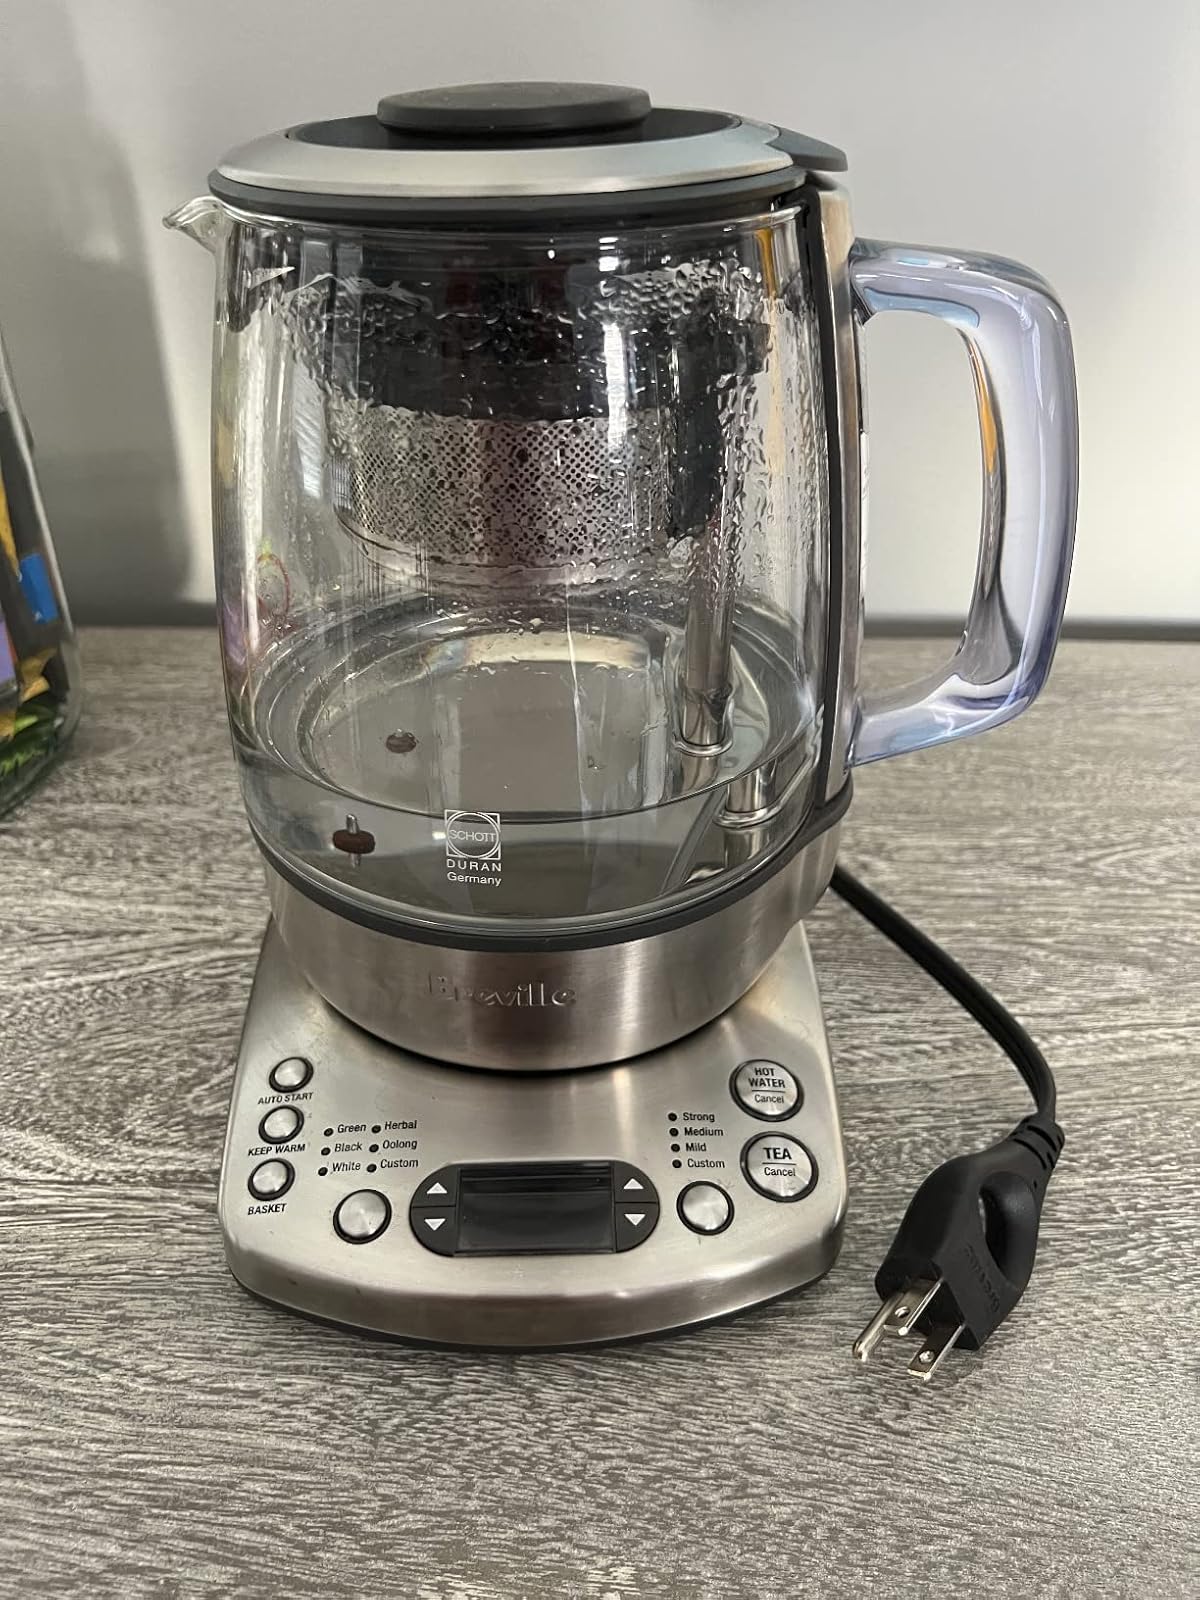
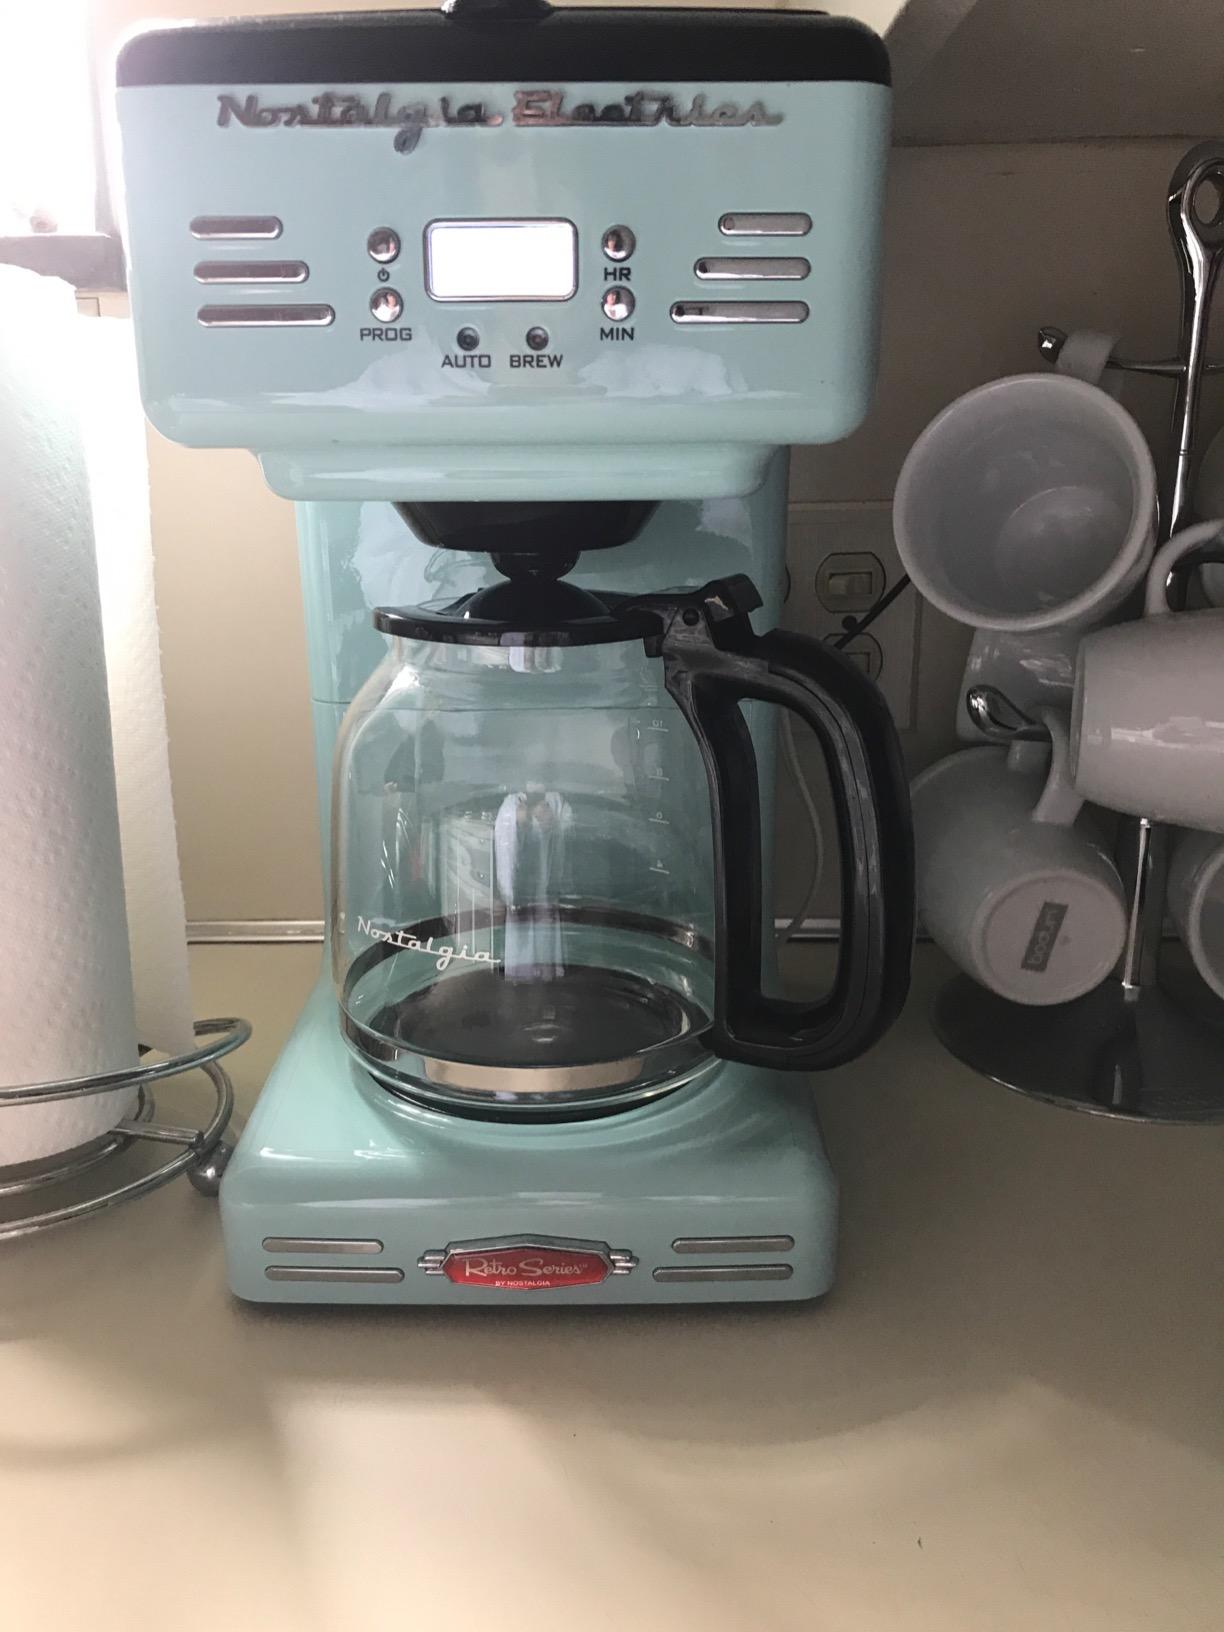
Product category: items_tea
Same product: no